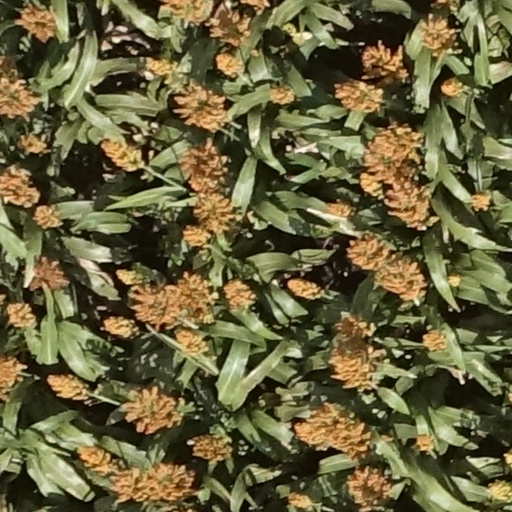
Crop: sorghum